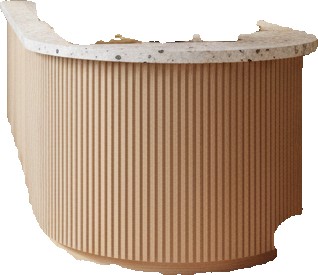
Surface category: table